Answer in natural language. Considering the relative positions, is metal-framed black chair (marked B) above or below metal-framed black chair (marked A)? Choose between the following options: below or above
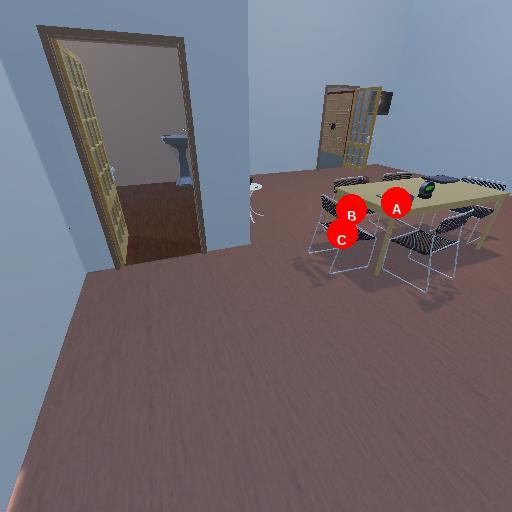
<answer>below</answer>